Tekeeua Tarati

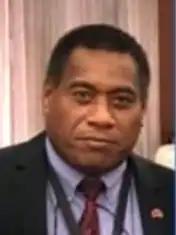

Tekeeua Tarati (born 12 April 1971 in Tamana) is an I-Kiribati politician and entrepreneur, Minister for Information, Communications, Transport and Tourism development since July 2020.